Oerip Soemohardjo

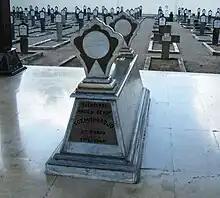
Oerip's grave in Yogyakarta

To meet the Dutch threat, Oerip intended to attack while the former colonists were still consolidating their forces, a plan that was quashed by the government's attempts at diplomacy. He preferred guerrilla tactics to formal military conflicts, once telling a subordinate that the best attack would be one with a hundred snipers hidden behind enemy lines. Oerip was strongly against the Renville Agreement, an ultimately unsuccessful treaty that led to the withdrawal of 35,000 troops from western Java and the formalisation of the Van Mook Line between Dutch and Indonesian forces. He saw the agreement, ratified on 17 January 1948, as a stalling tactic, giving the Dutch the chance to strengthen their forces. Meanwhile, Amir Sjarifuddin – by then also serving as prime minister – began culling the army, predominantly keeping leftist-leaning troops. Disgusted with what he perceived as the government's lack of trust in the military, Oerip tendered his resignation, although he continued to serve as an advisor to the Minister of Defence, Vice President Hatta.